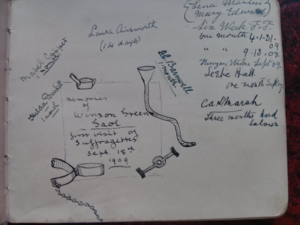
Suffragette / Kampen starter / Tvangsfodring
Winson Greens noter 18. september, 1909; Illustration fra Mabel Cappers WSPU-fangebog.
En suffragette var en kvinde, som kæmpede for almindelig stemmeret. Begrebet stammer fra kvindebevægelser i slutningen af 1800-tallet og begyndelsen af 1900-tallet, særligt de ret militante bevægelser i Storbritannien, som Women's Social and Political Union.